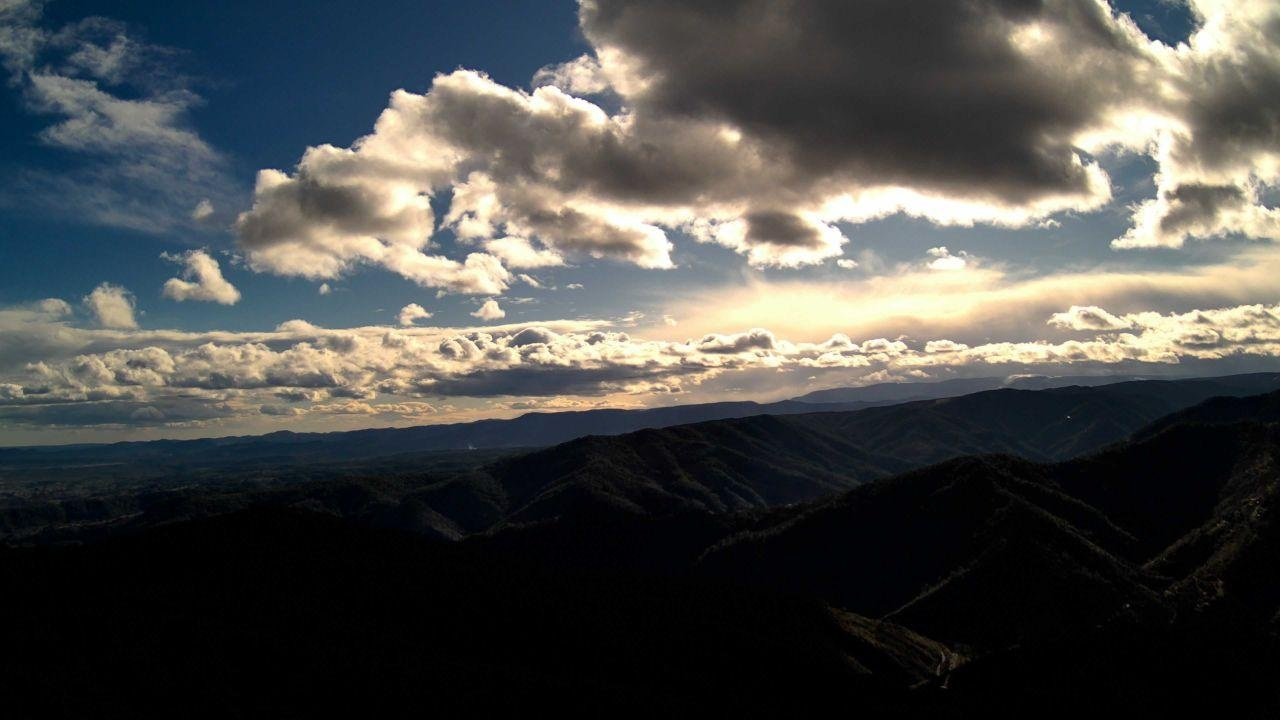
Fire: no
Smoke: yes